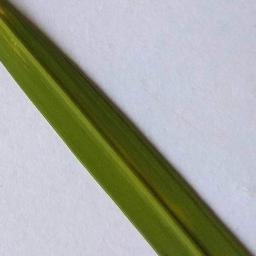
Label: Rice___Leaf_Blast